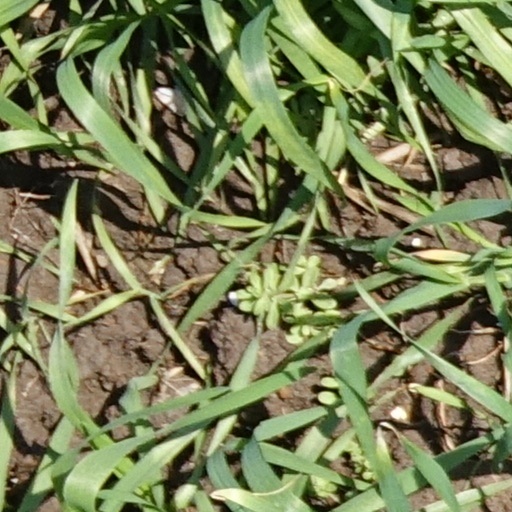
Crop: wheat